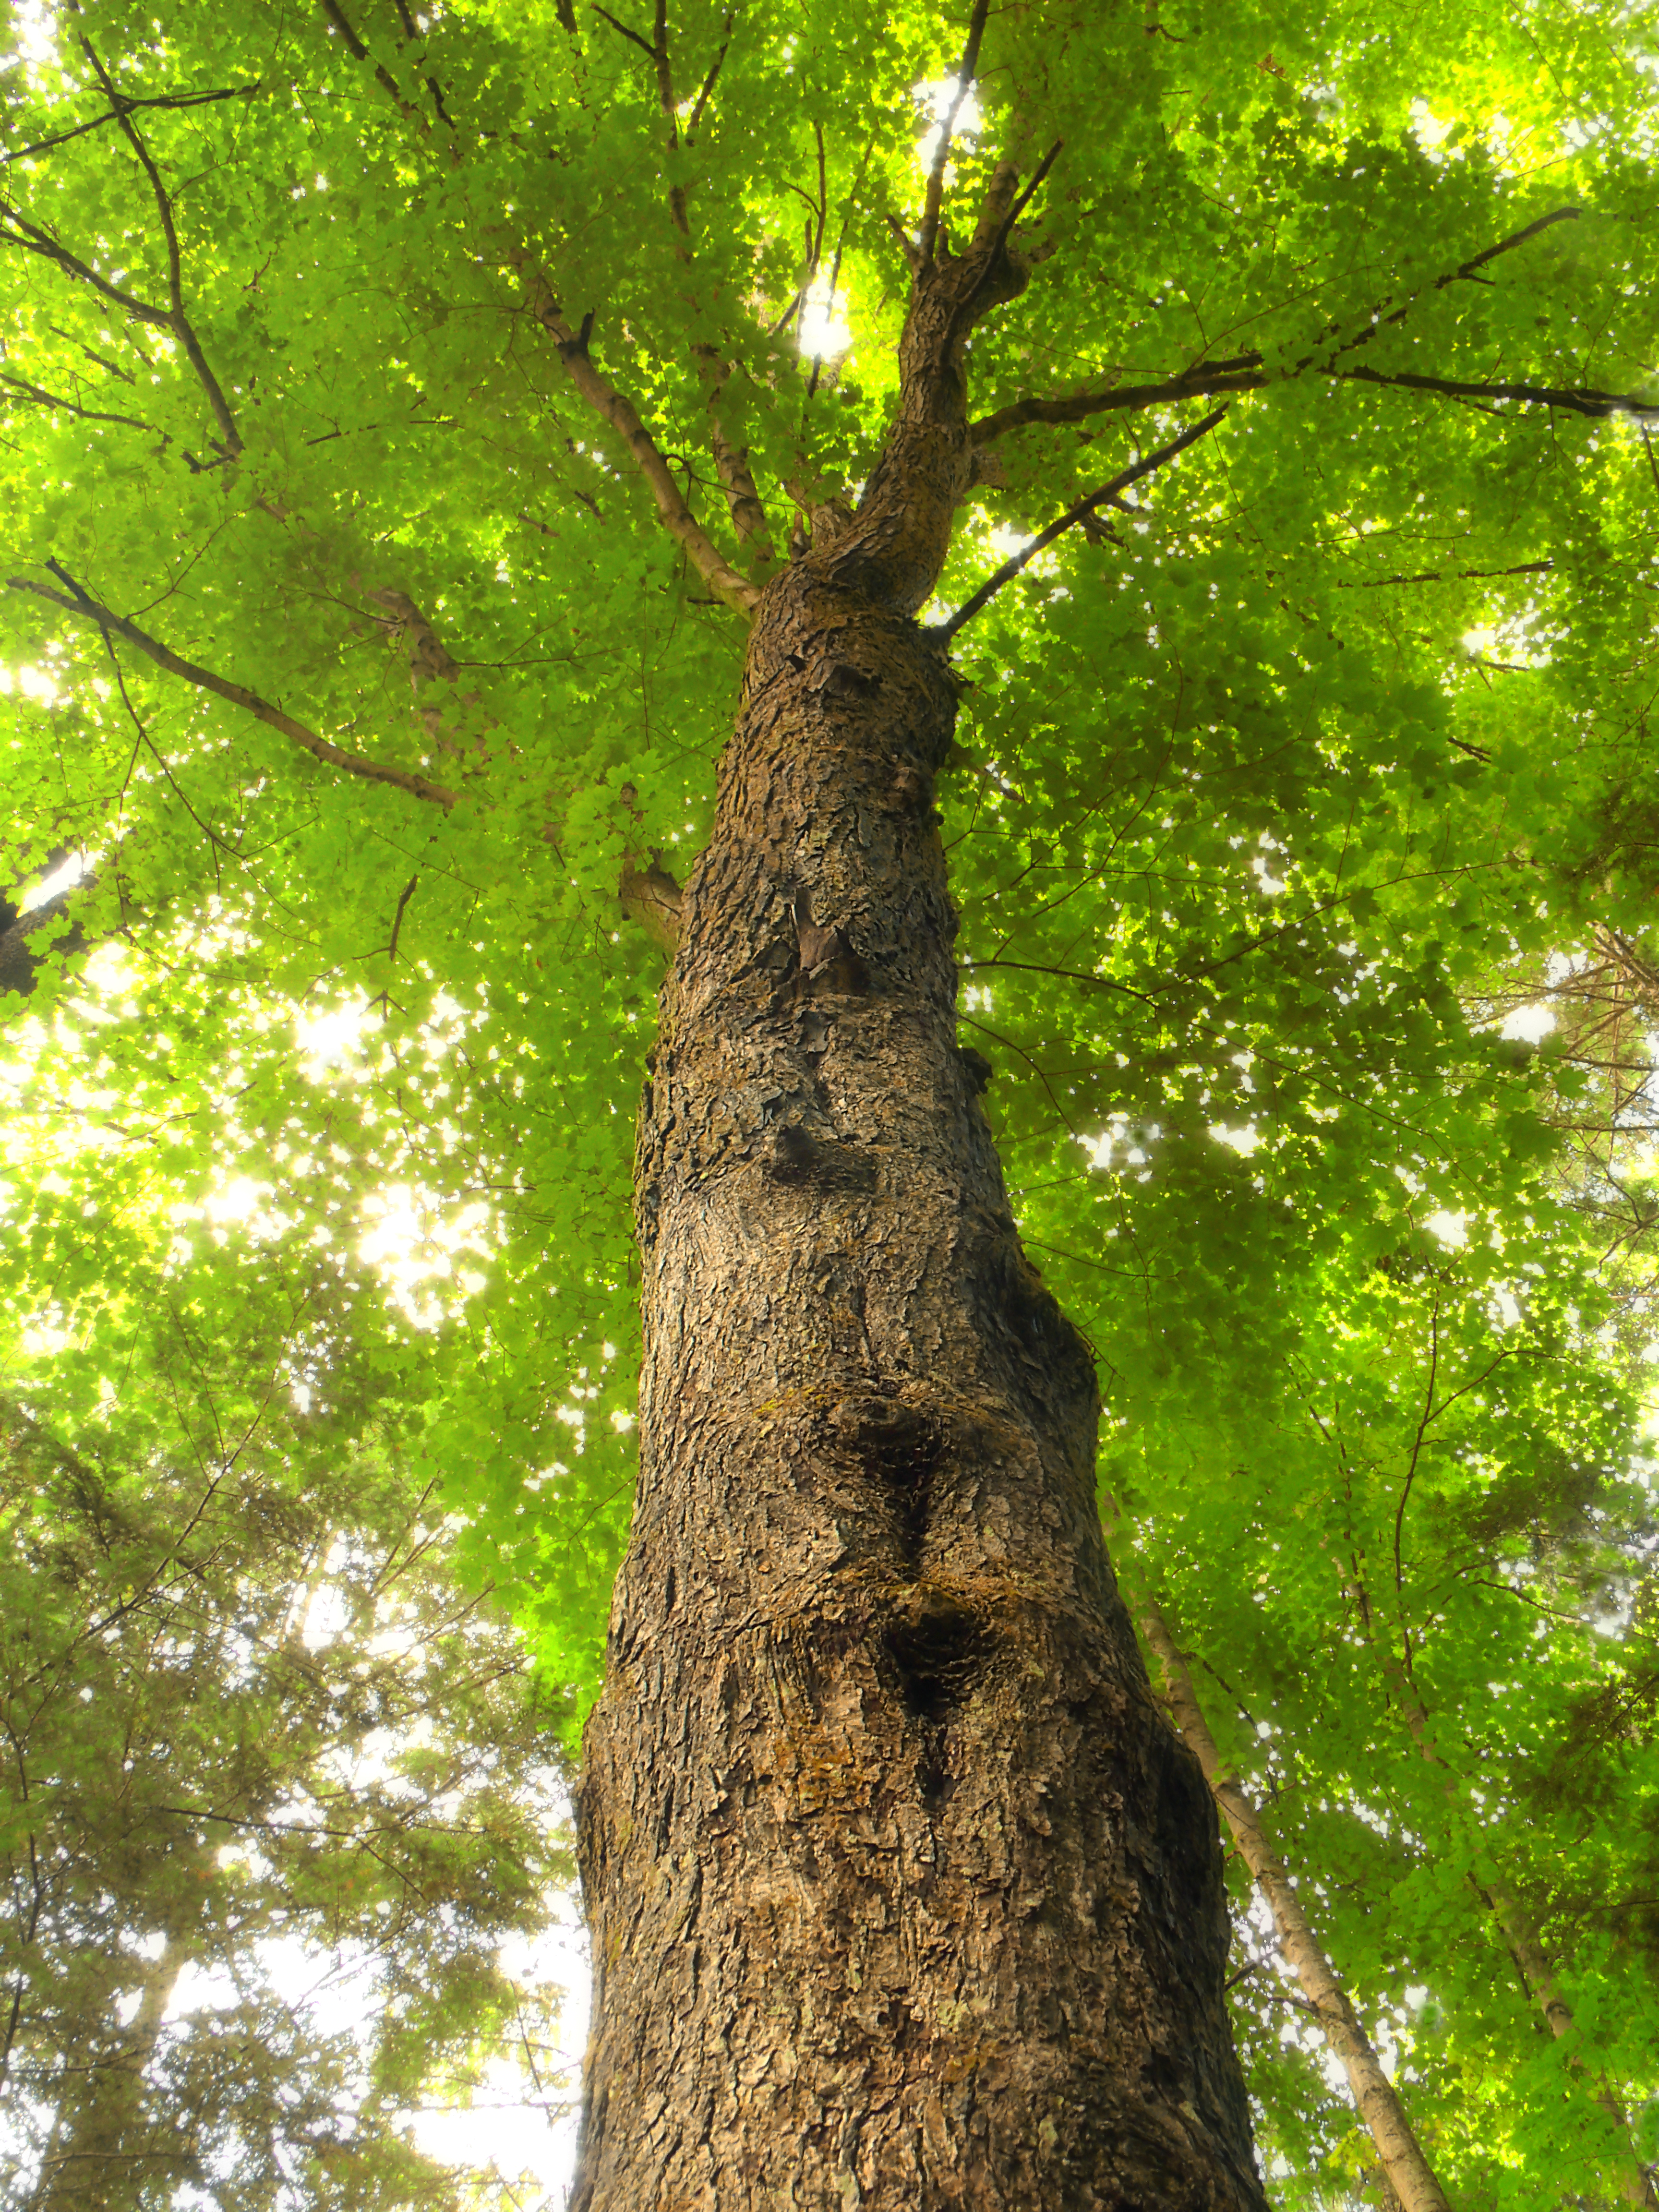
tree, nature, forest, branch, plant, sunlight, leaf, trunk, summer, green, canopy, autumn, trees, creativecommons, deciduous, pennsylvania, endlessmountains, loyalsockstateforest, redmaple, acerrubrum, oak, sullivancounty, grove, woodland, habitat, flowering plant, maidenhair tree, old growth forest, natural environment, plant stem, woody plant, temperate broadleaf and mixed forest, land plant, plane tree family